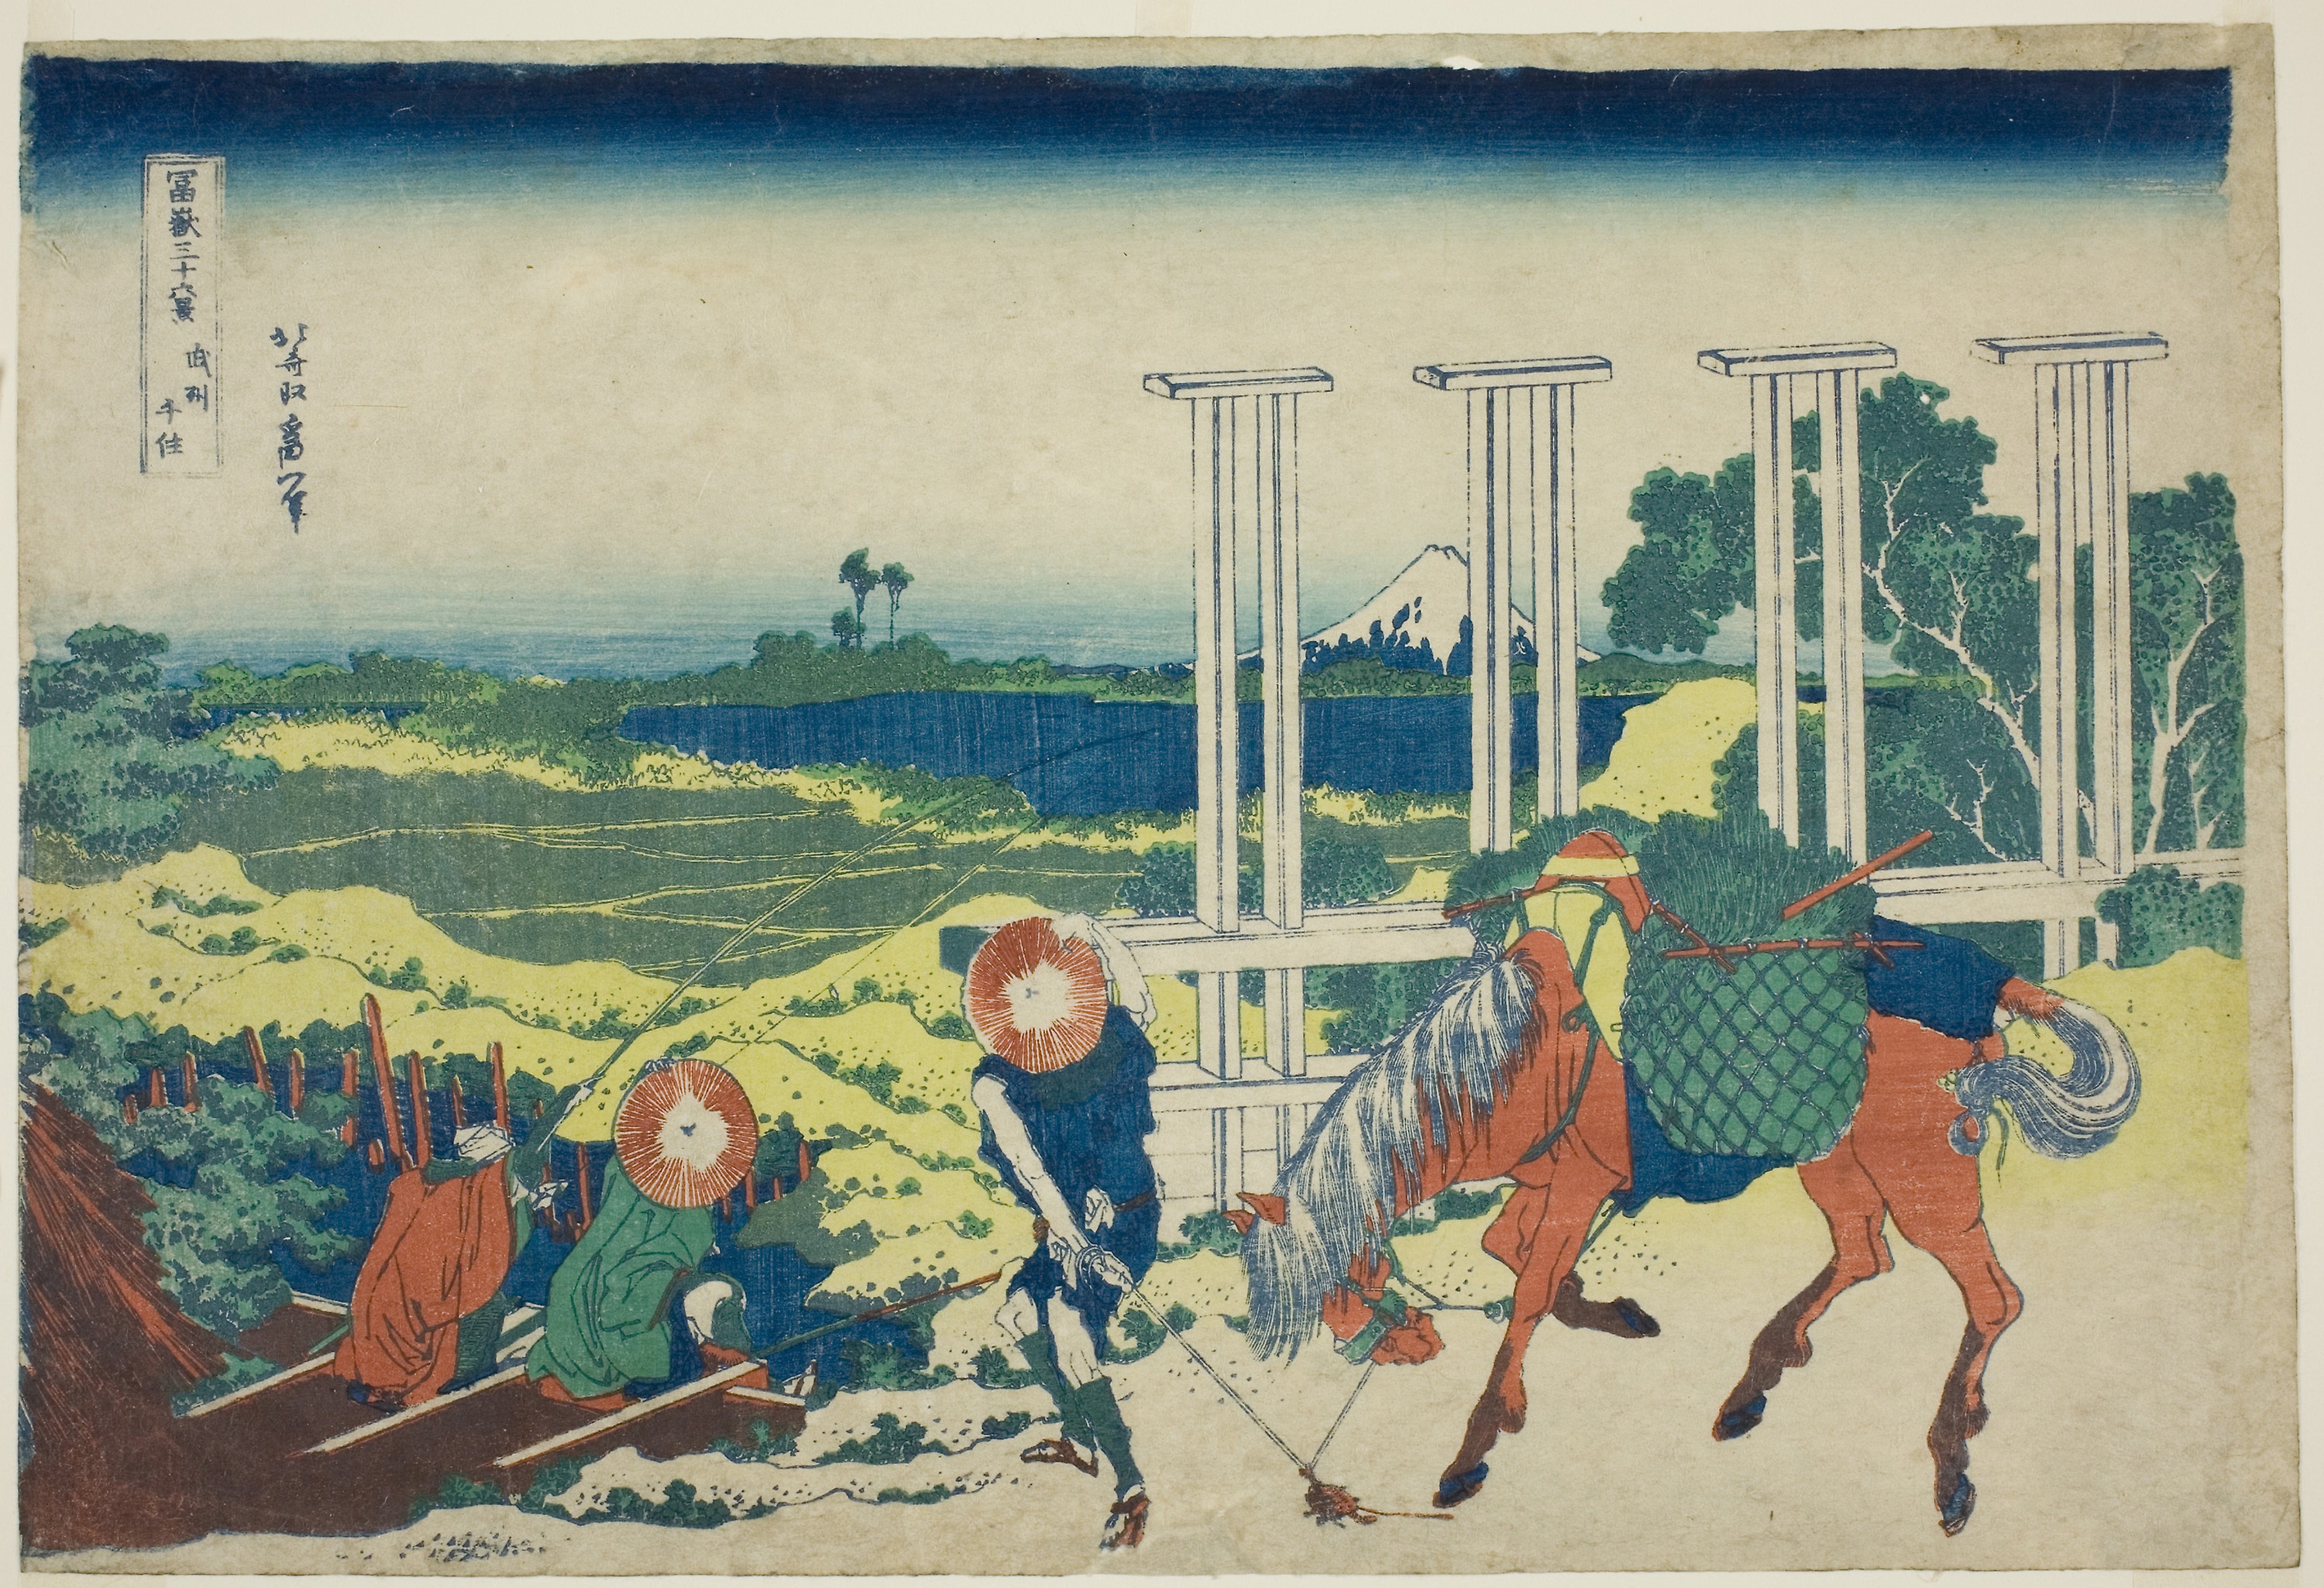
art, painting, recreation, mural, illustration, visual arts